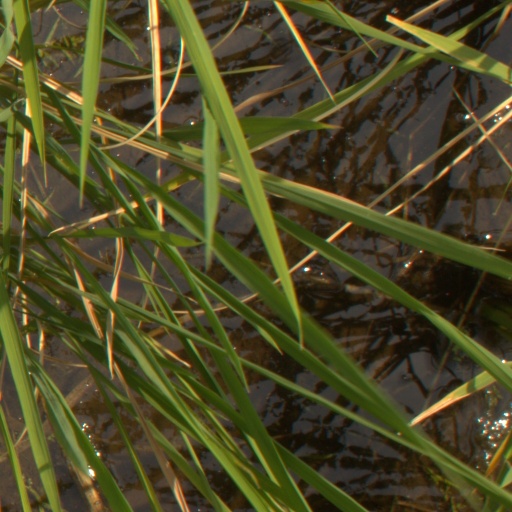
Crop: rice